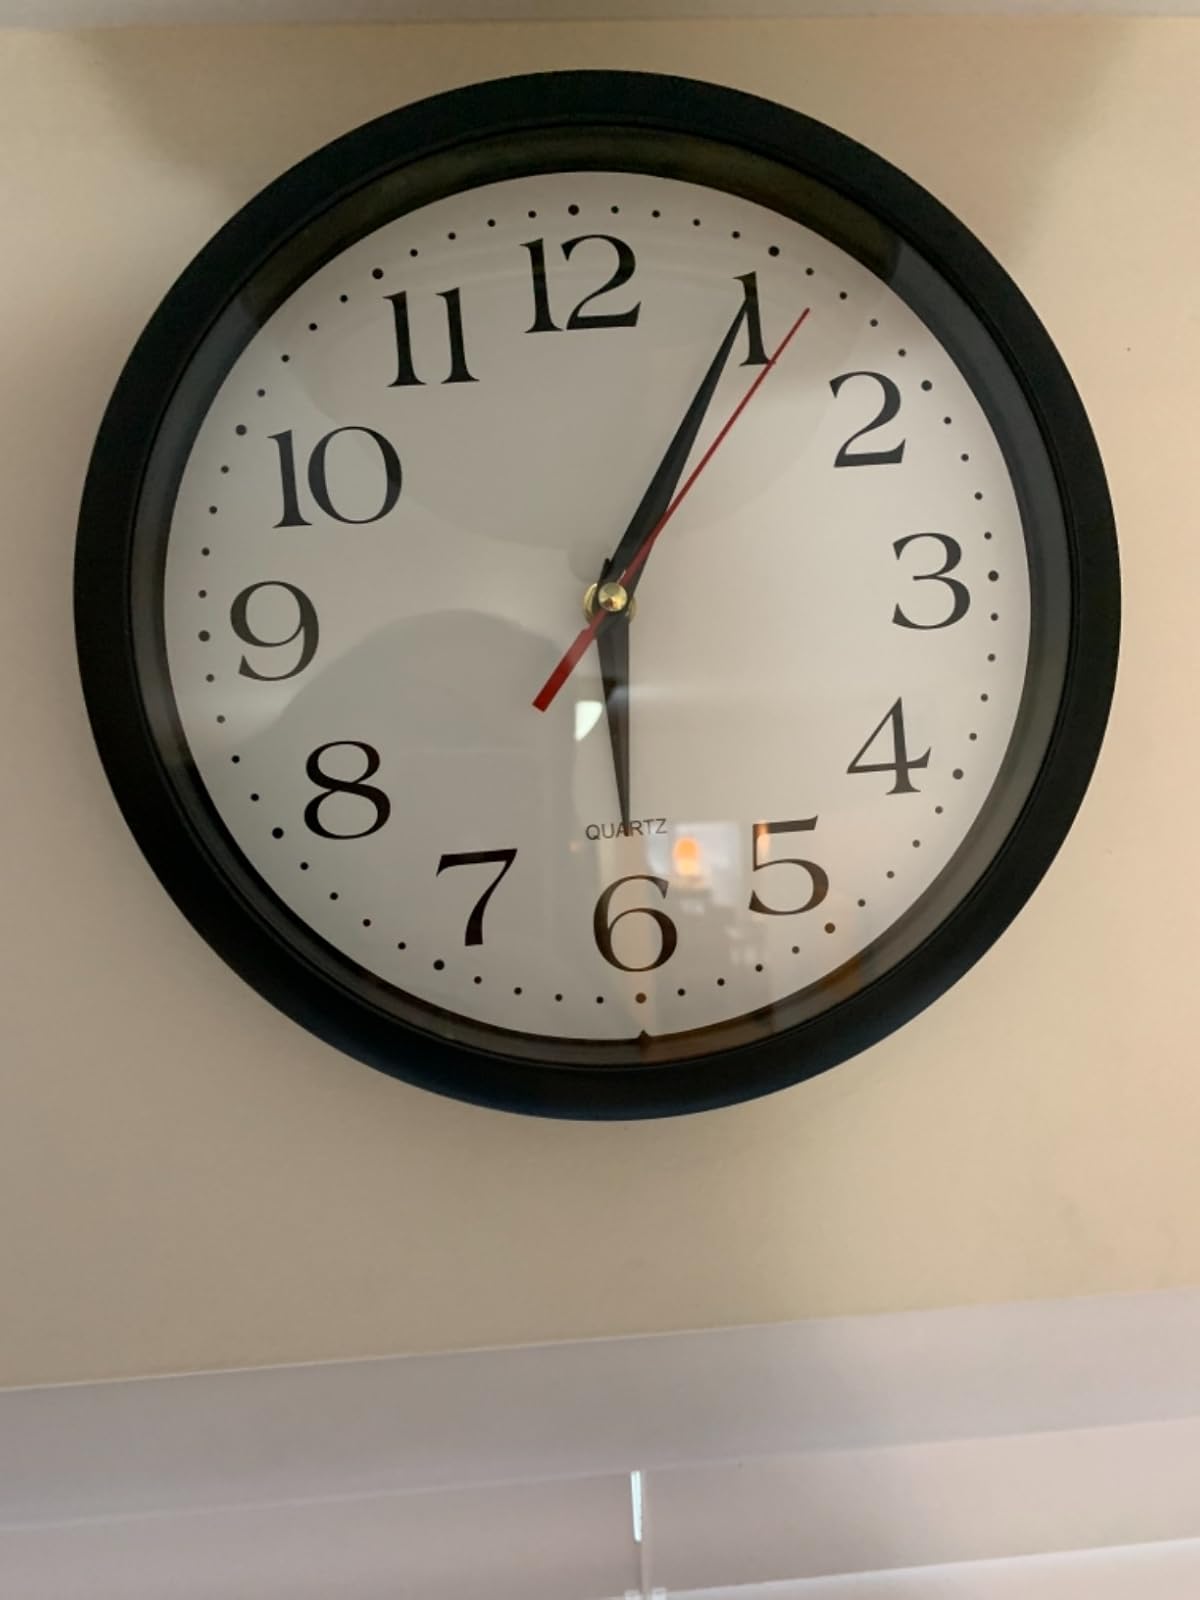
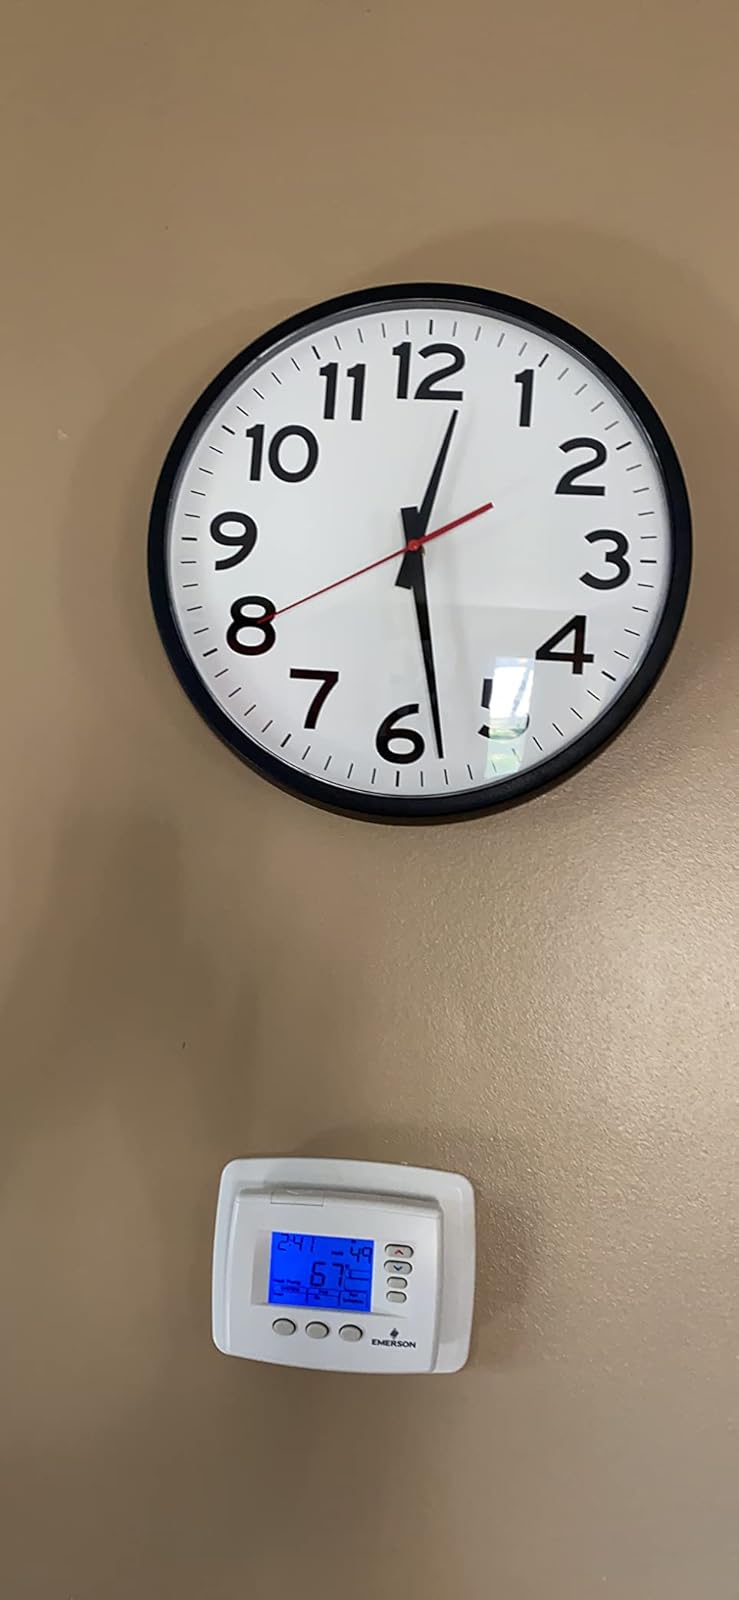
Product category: clock
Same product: no